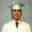
Label: man